Volcano

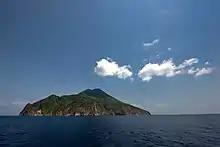
Narcondam Island, India, is classified as a dormant volcano by the Geological Survey of India.

Tephra is made when magma inside the volcano is blown apart by the rapid expansion of hot volcanic gases. Magma commonly explodes as the gas dissolved in it comes out of solution as the pressure decreases when it flows to the surface. These violent explosions produce particles of material that can then fly from the volcano. Solid particles smaller than 2 mm in diameter (sand-sized or smaller) are called volcanic ash.